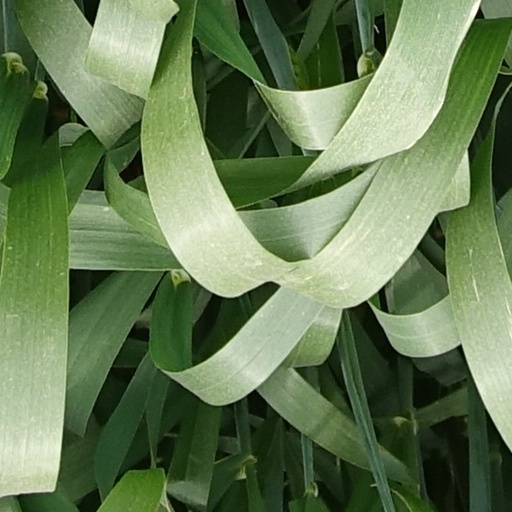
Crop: wheat